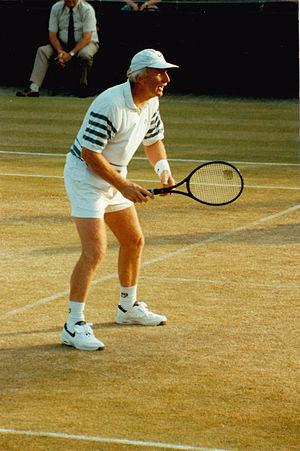
Robert Carmichael, né le 4 juillet 1940 à Melbourne, est un ancien joueur de tennis professionnel australien.